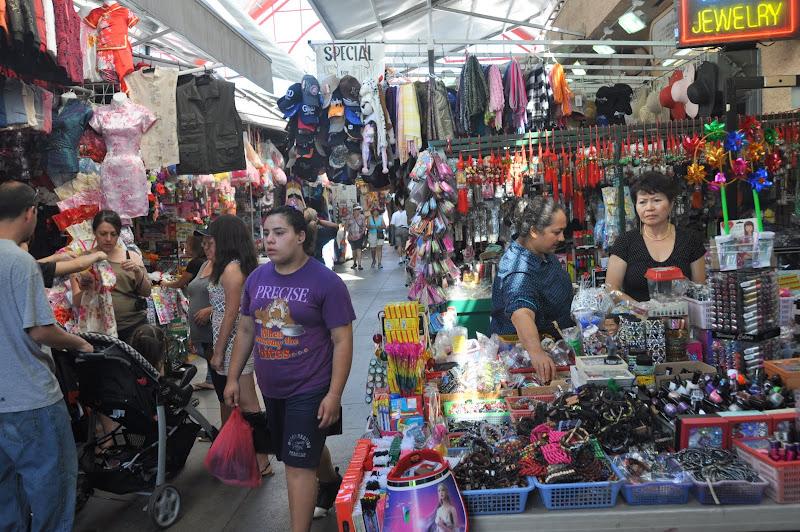
người đàn ông mặc áo xám đang đẩy chiếc xe nôi chở em bé